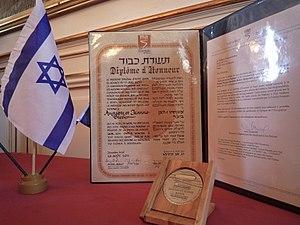
Strasbourg 22 juillet 2012 Remise diplome Yad Vashem Auguste et Jeanne Bieber
« Juste parmi les nations » est une expression du judaïsme tirée du Talmud.